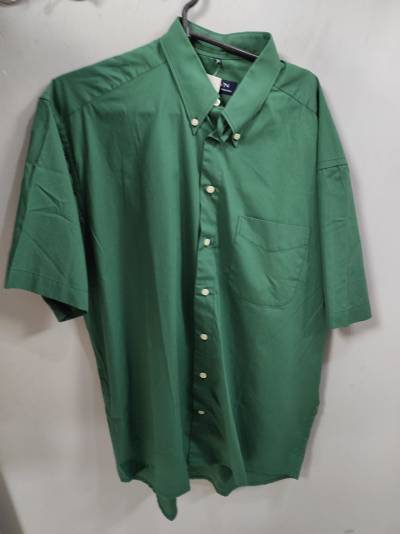
Waste category: clothes